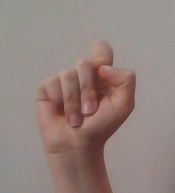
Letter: fa